Amar Rahmanović

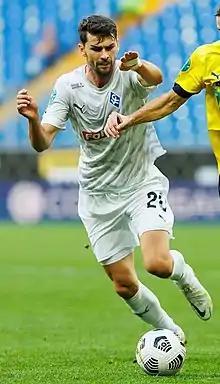
Rahmanović playing for Krylia Sovetov in 2022

Amar Rahmanović (born 13 May 1994) is a professional footballer who plays as an attacking midfielder for Russian Premier League club Krylia Sovetov. Born in Germany, he played for the Bosnia and Herzegovina national team.